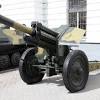
Label: D-30